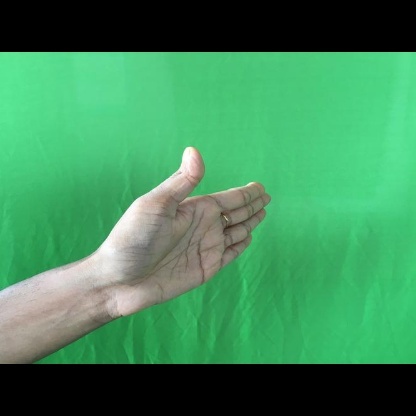
Mudra: Ardhachandran